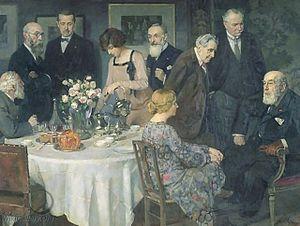
Le thé est une collation prise dans l'après-midi, consistant en thé et souvent aussi de boissons non-alcoolisées, comme orangeades, citronnades, limonades ou d'autres infusions, accompagnées le plus souvent de gâteaux secs, de biscuits, et aussi de petits fours, etc.
Jules Alexandre Grün, né le 26 mai 1868 dans le 4ᵉ arrondissement de Paris et mort le 24 janvier 1938 à Neuilly-sur-Seine, est un peintre, illustrateur et affichiste français.